Schoenfels Castle

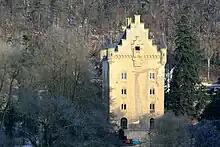
Schoenfels Castle, from across the Mamer river

On completing its current restoration of the keep, the State intends to open a visitor centre for the Mamer Valley Nature Reserve and offices for the Forestry Administration. In the meantime, the castle is not open to the public.